COVID-19 protests in Australia

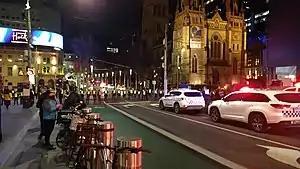
Police presence in Melbourne following a protest, upon the announcement of the sixth lockdown of the city.

Protests over responses to the COVID-19 pandemic have occurred around the world. There have been several protests against lockdowns and other restrictions introduced by the Commonwealth and state governments in response to the COVID-19 pandemic in Australia since 2020. Some joining protests have also been against vaccinations, while others have also subscribed to various conspiracy theories or misinformation about COVID-19. Protests have been held in several state capitals, with most occurring in including Sydney and Melbourne. While some protests were peaceful, others ended in clashes between protesters and police. Australian police have issued fines against protesters for breaching lockdown restrictions.